Question: Please indicate a possible affordance area of the baseball bat that can be used for holding.
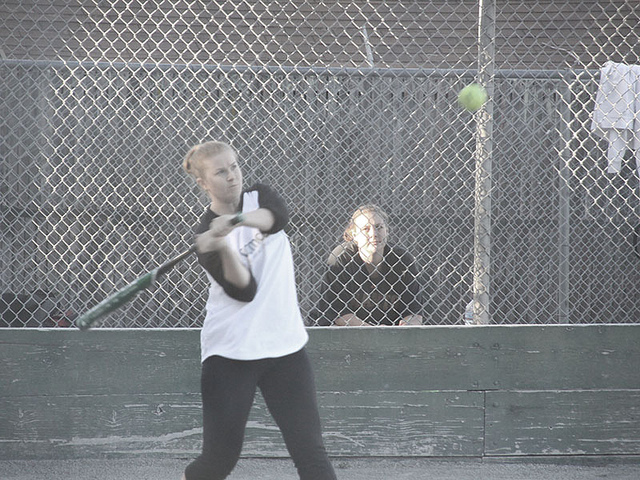
Answer: [180.526, 208.421, 242.632, 260]